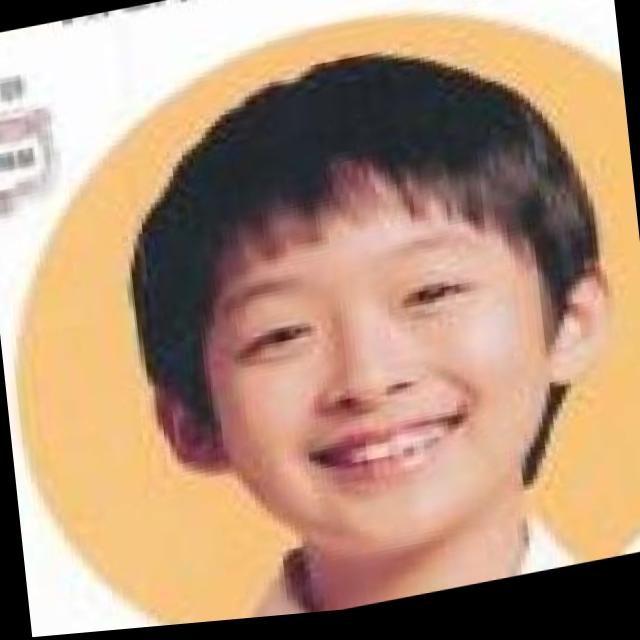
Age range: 13-20